Trapiche (winery)

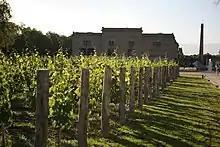
The Trapiche vineyard in Mendoza, Argentina.

Trapiche produces many of its varietals under the Trapiche brand name, largely coming from selected vineyards in the "high area of the Mendoza River and in the east region of Mendoza." These include a Malbec, Sauvignon Blanc, Cabernet Sauvignon, Pinot Noir, Syrah, Chardonnay, Merlot, Torrontés, Rosé, Viognier, and a Pinot Grigio.